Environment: real
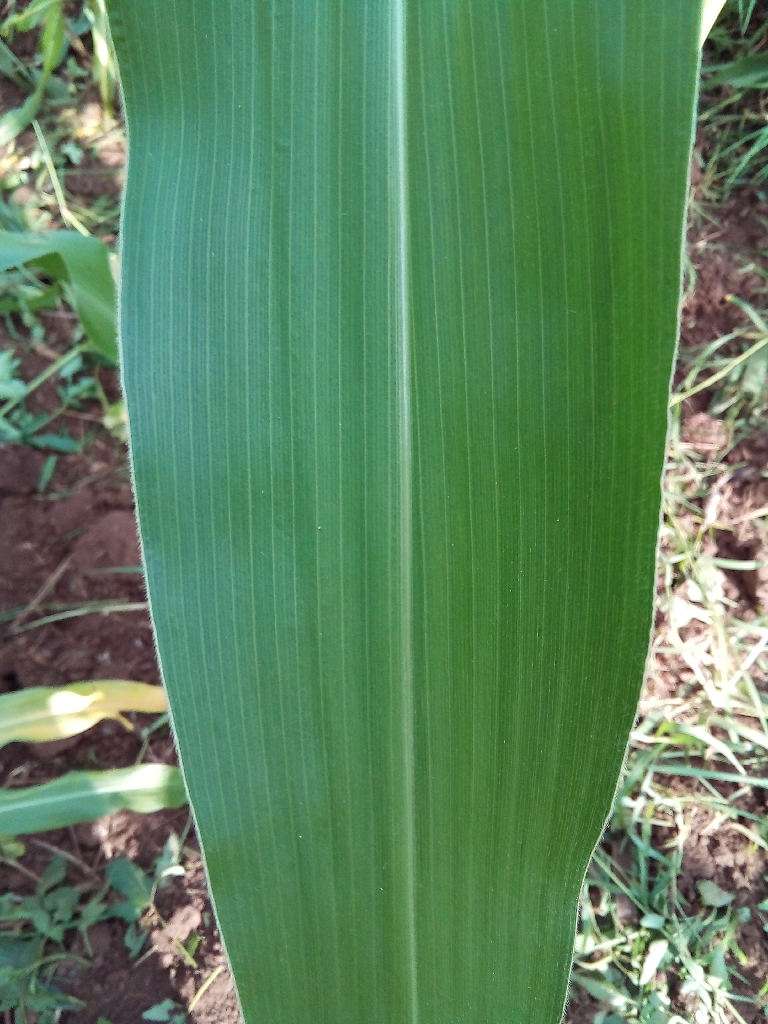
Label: healthy